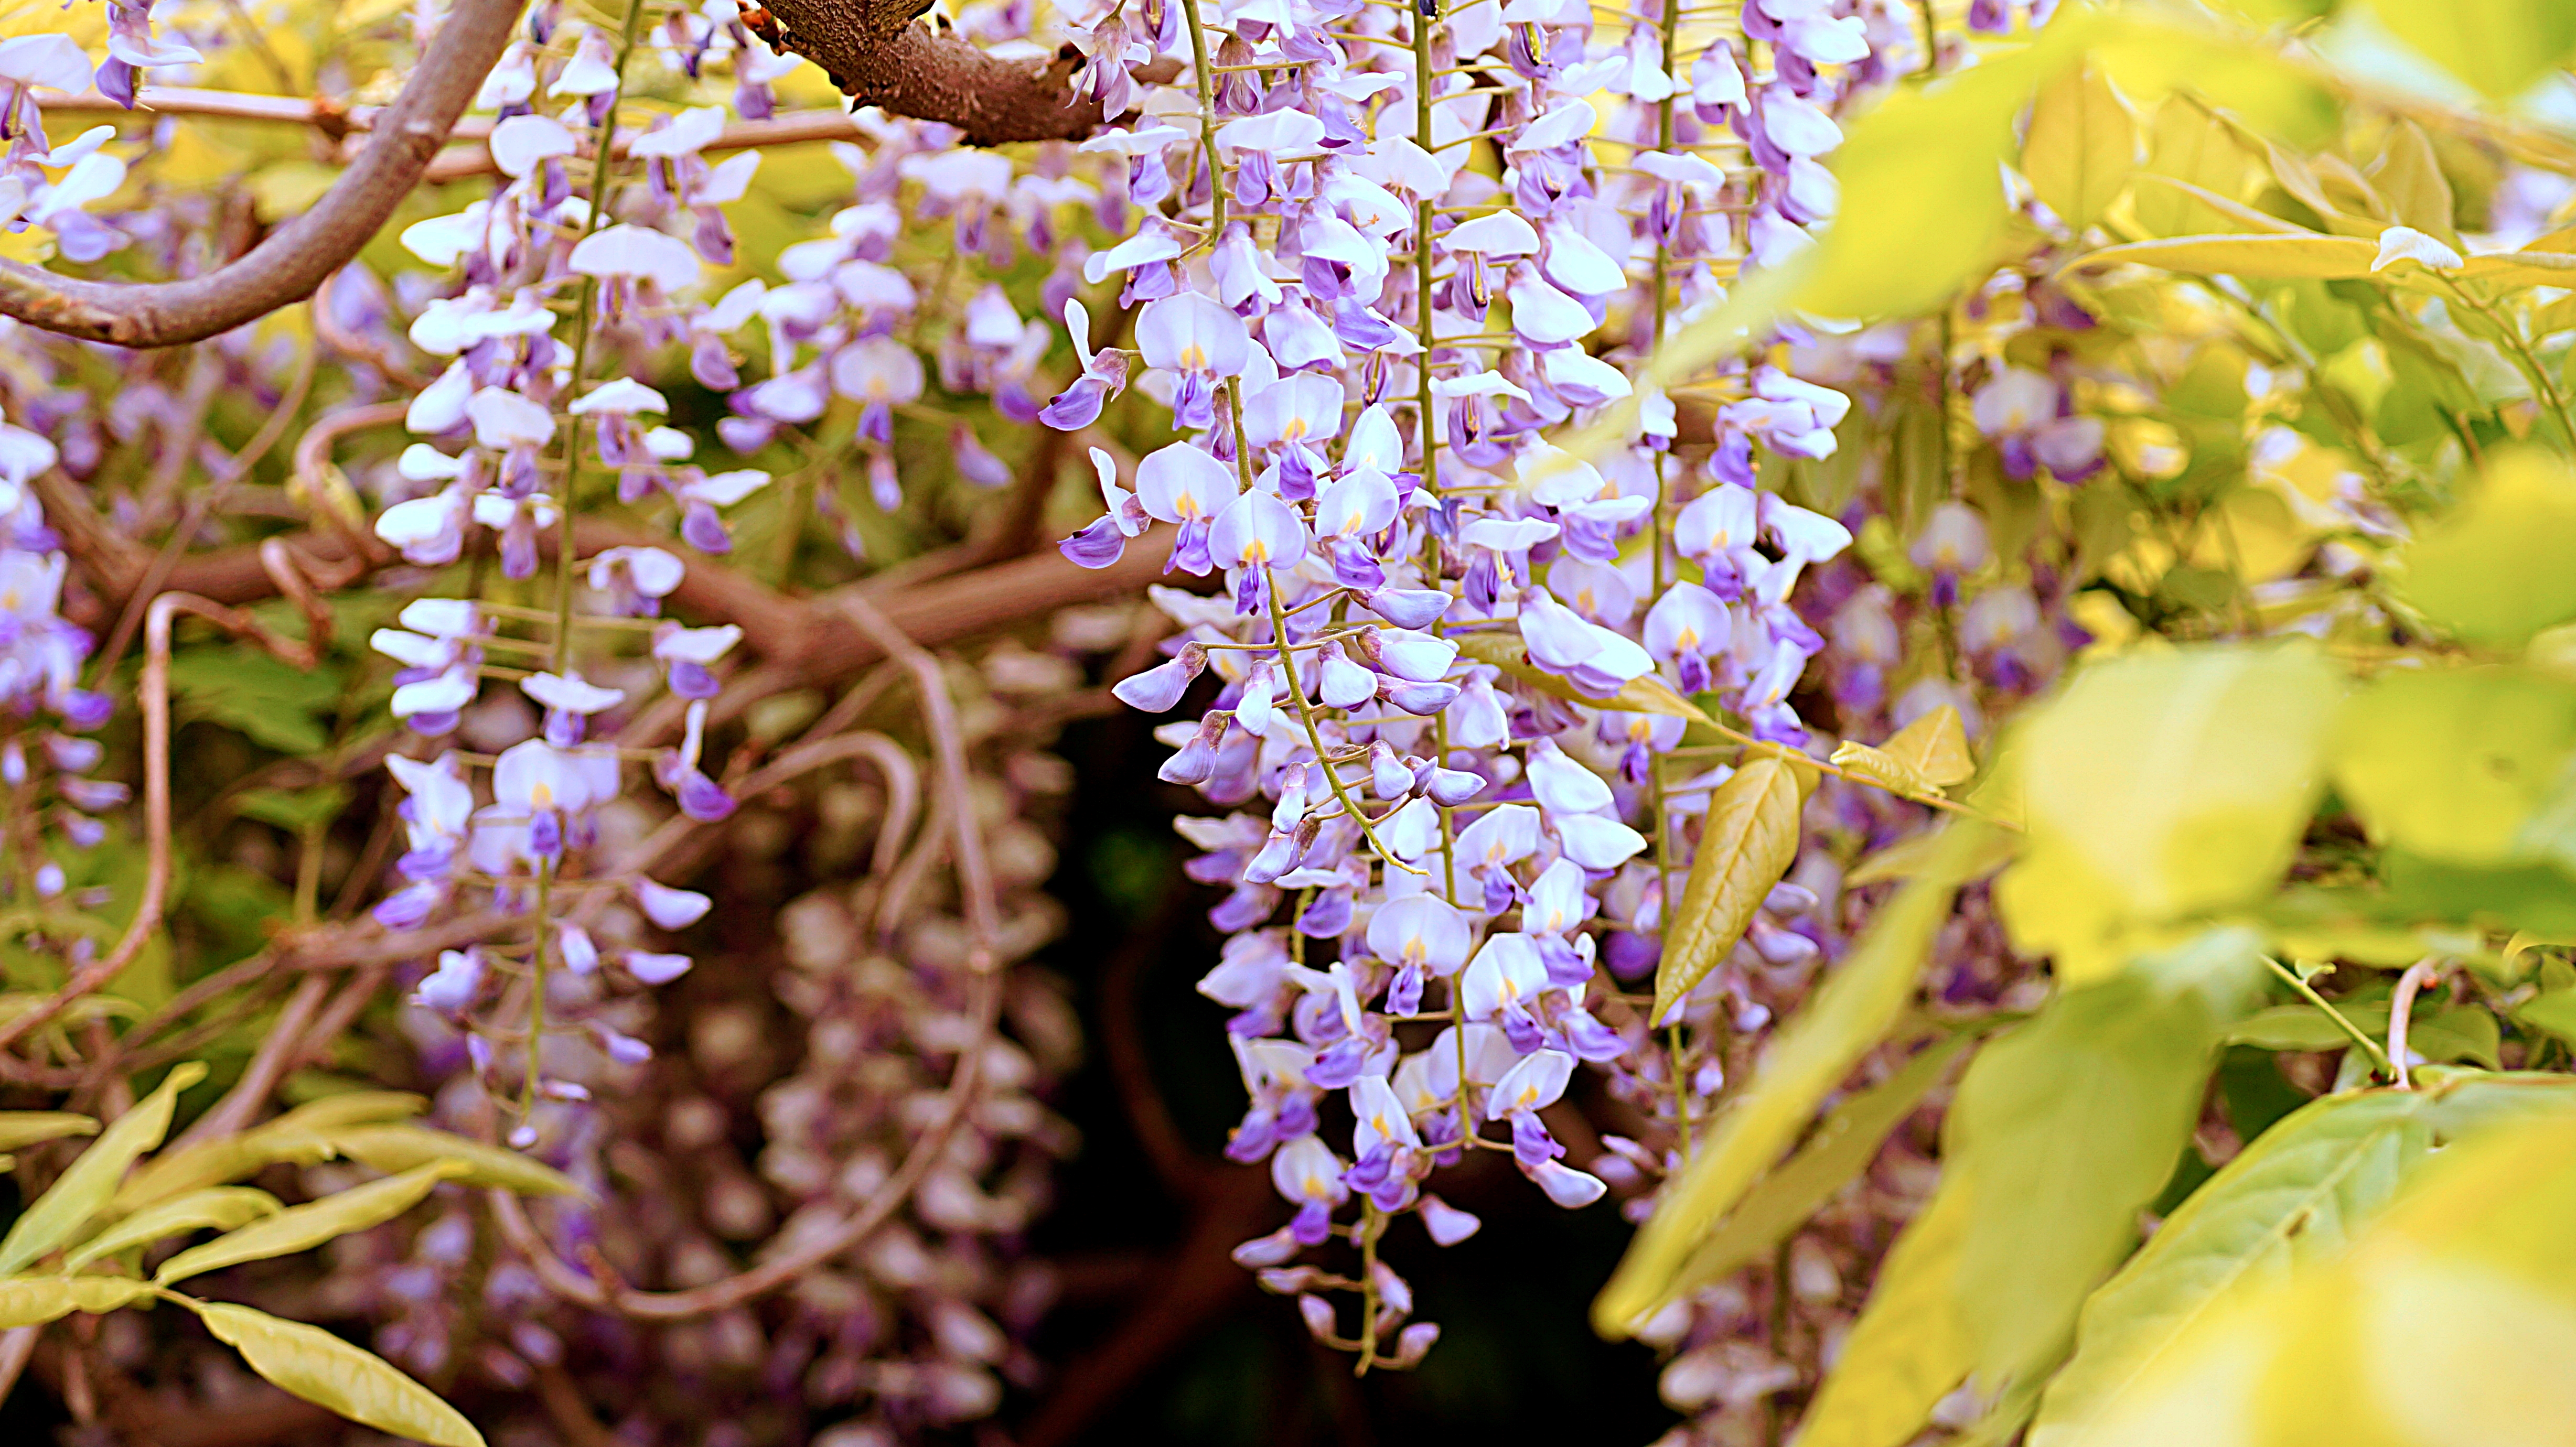
flower, mountain, park, suwon, korea, plant, purple, petal, terrestrial plant, pollinator, flowering plant, annual plant, close up, tree, magenta, macro photography, shrub, wildflower, Forb, wood, wisteria, orchids of the philippines, garden, buddleia, orchid, herbaceous plant, broomrape